Parable of the Sunfish

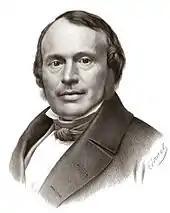
Louis Agassiz

The text of the parable below is excerpted from Pound's "ABC of Reading".